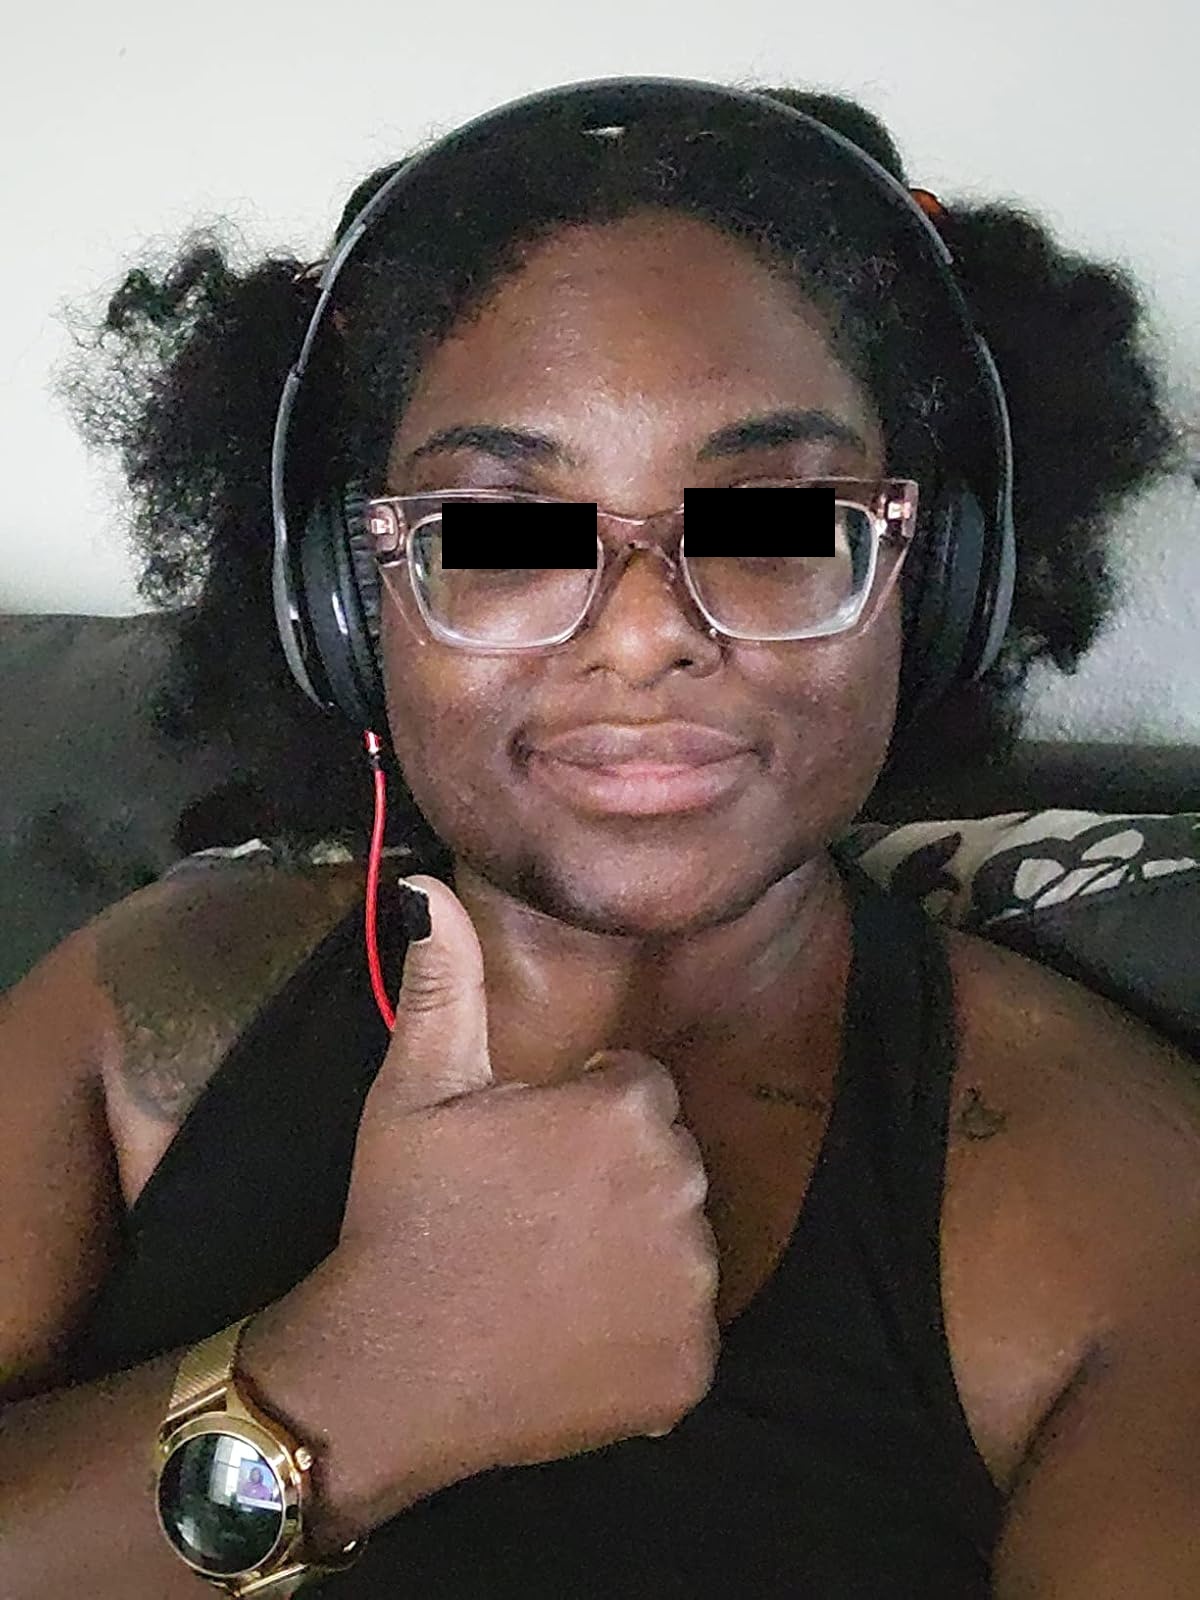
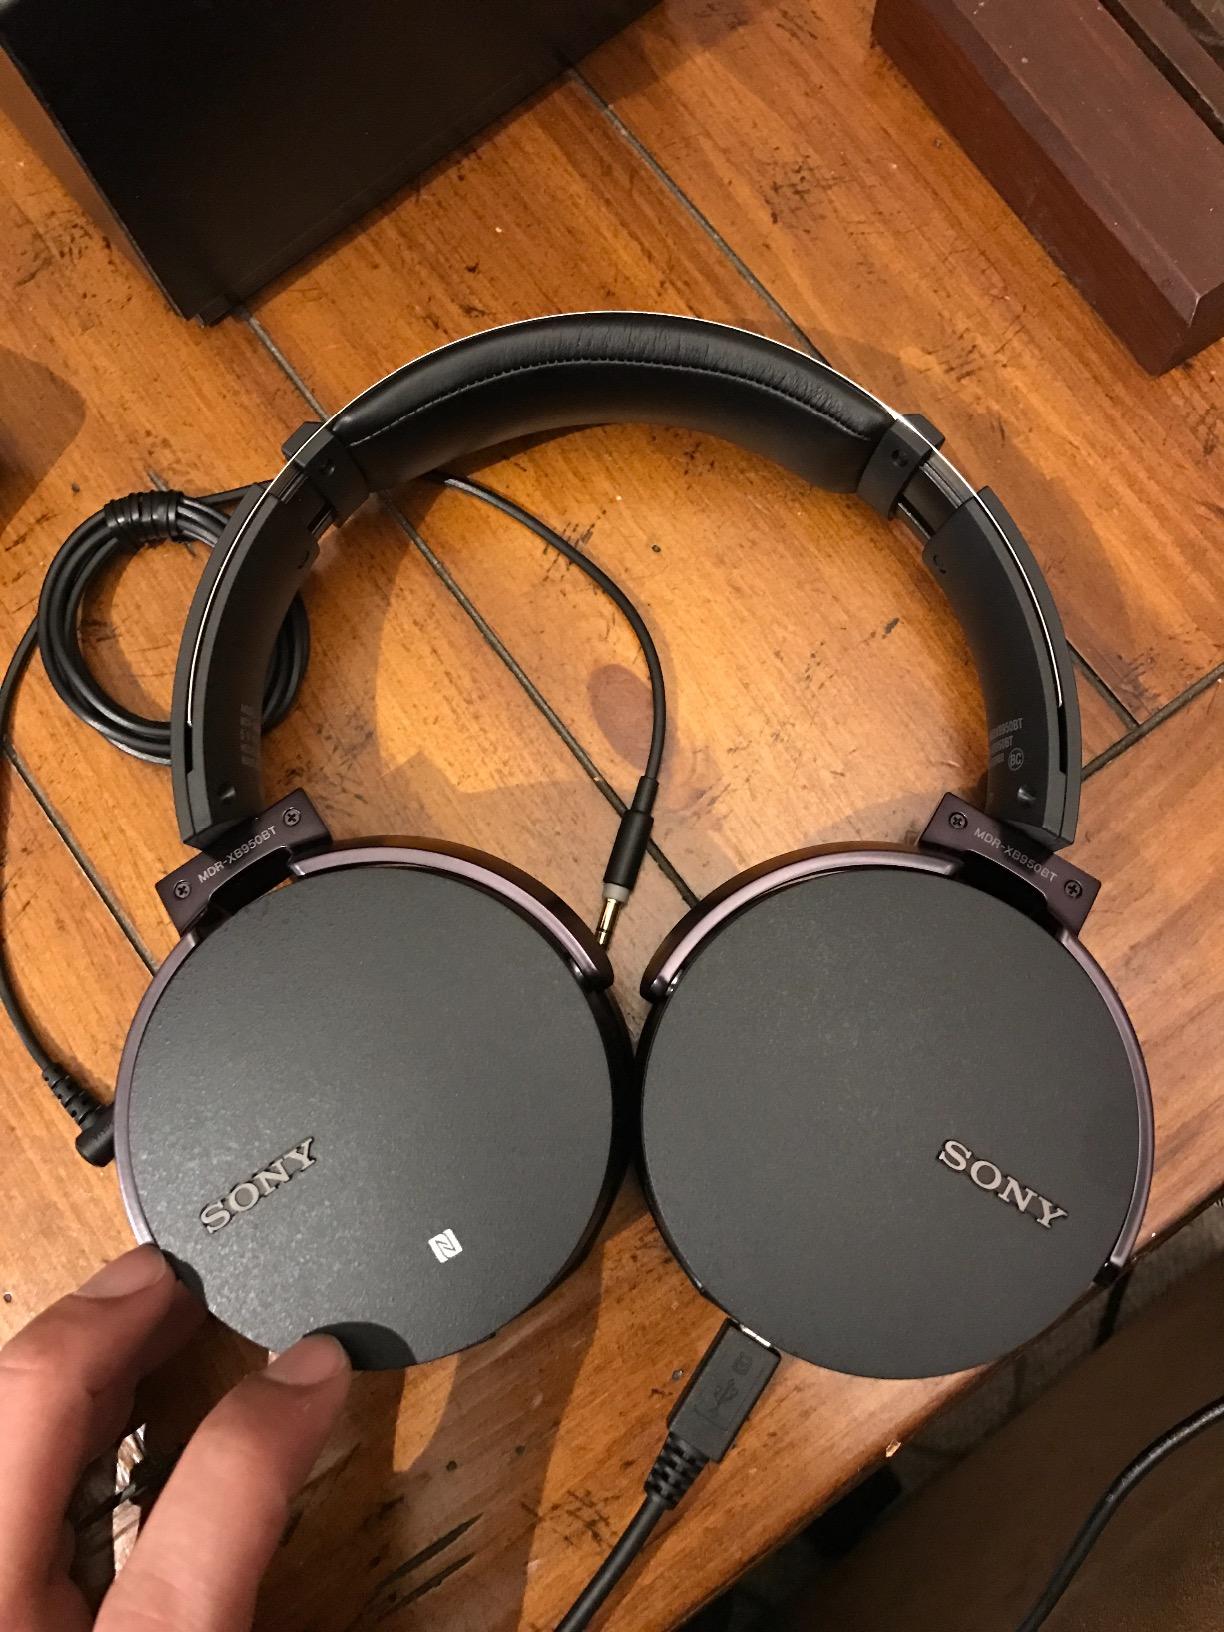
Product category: headphones
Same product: no